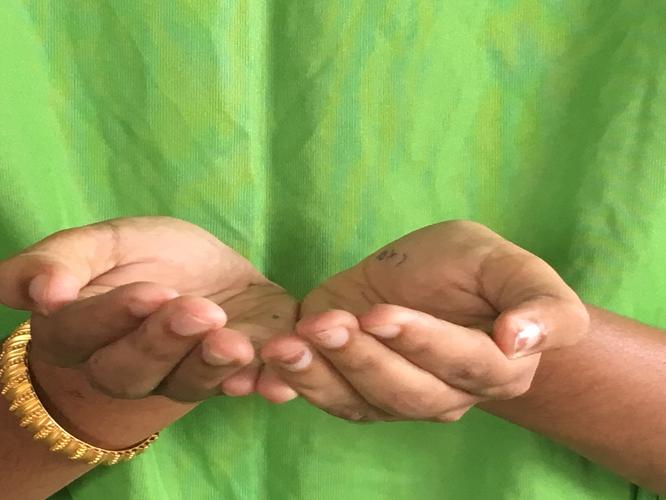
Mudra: Pushpaputa
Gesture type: double_hand